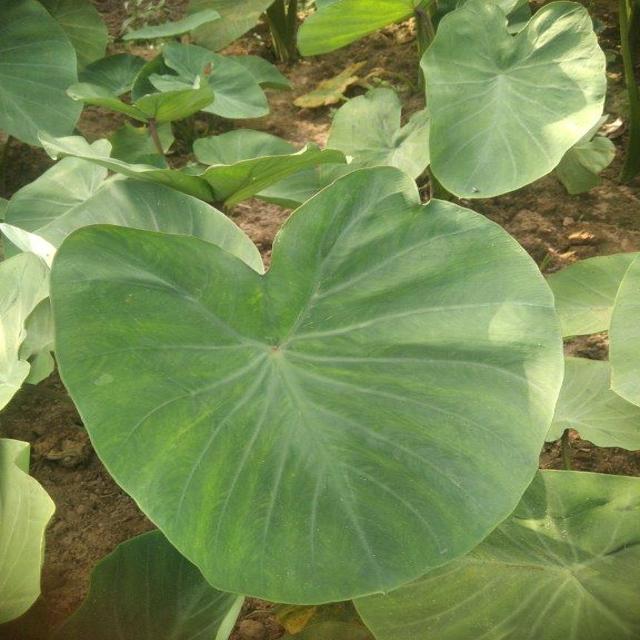
Label: Healthy